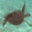
Label: turtle